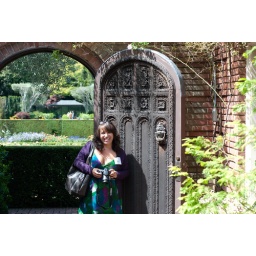
Elisa standing in front of a pretty door from the garden.